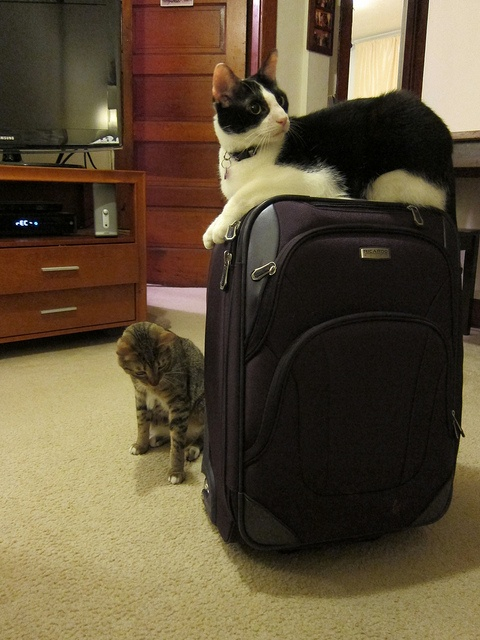
 Cat on top of a suitcase looking at sow ting.
Two cats are crowded around a duffle bag.
a cat on top of a luggage bag on the ground
Two cats hanging out with one sitting on luggage.
A black and white cat sits on top of a suitcase while another stands beside it.